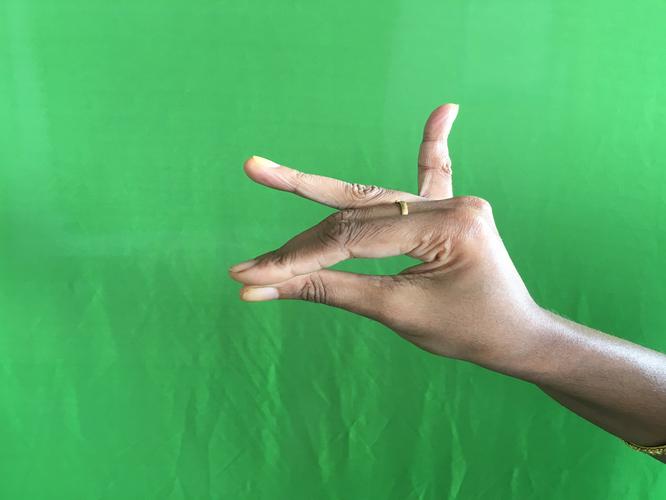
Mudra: Katakamukha_1
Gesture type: single_hand